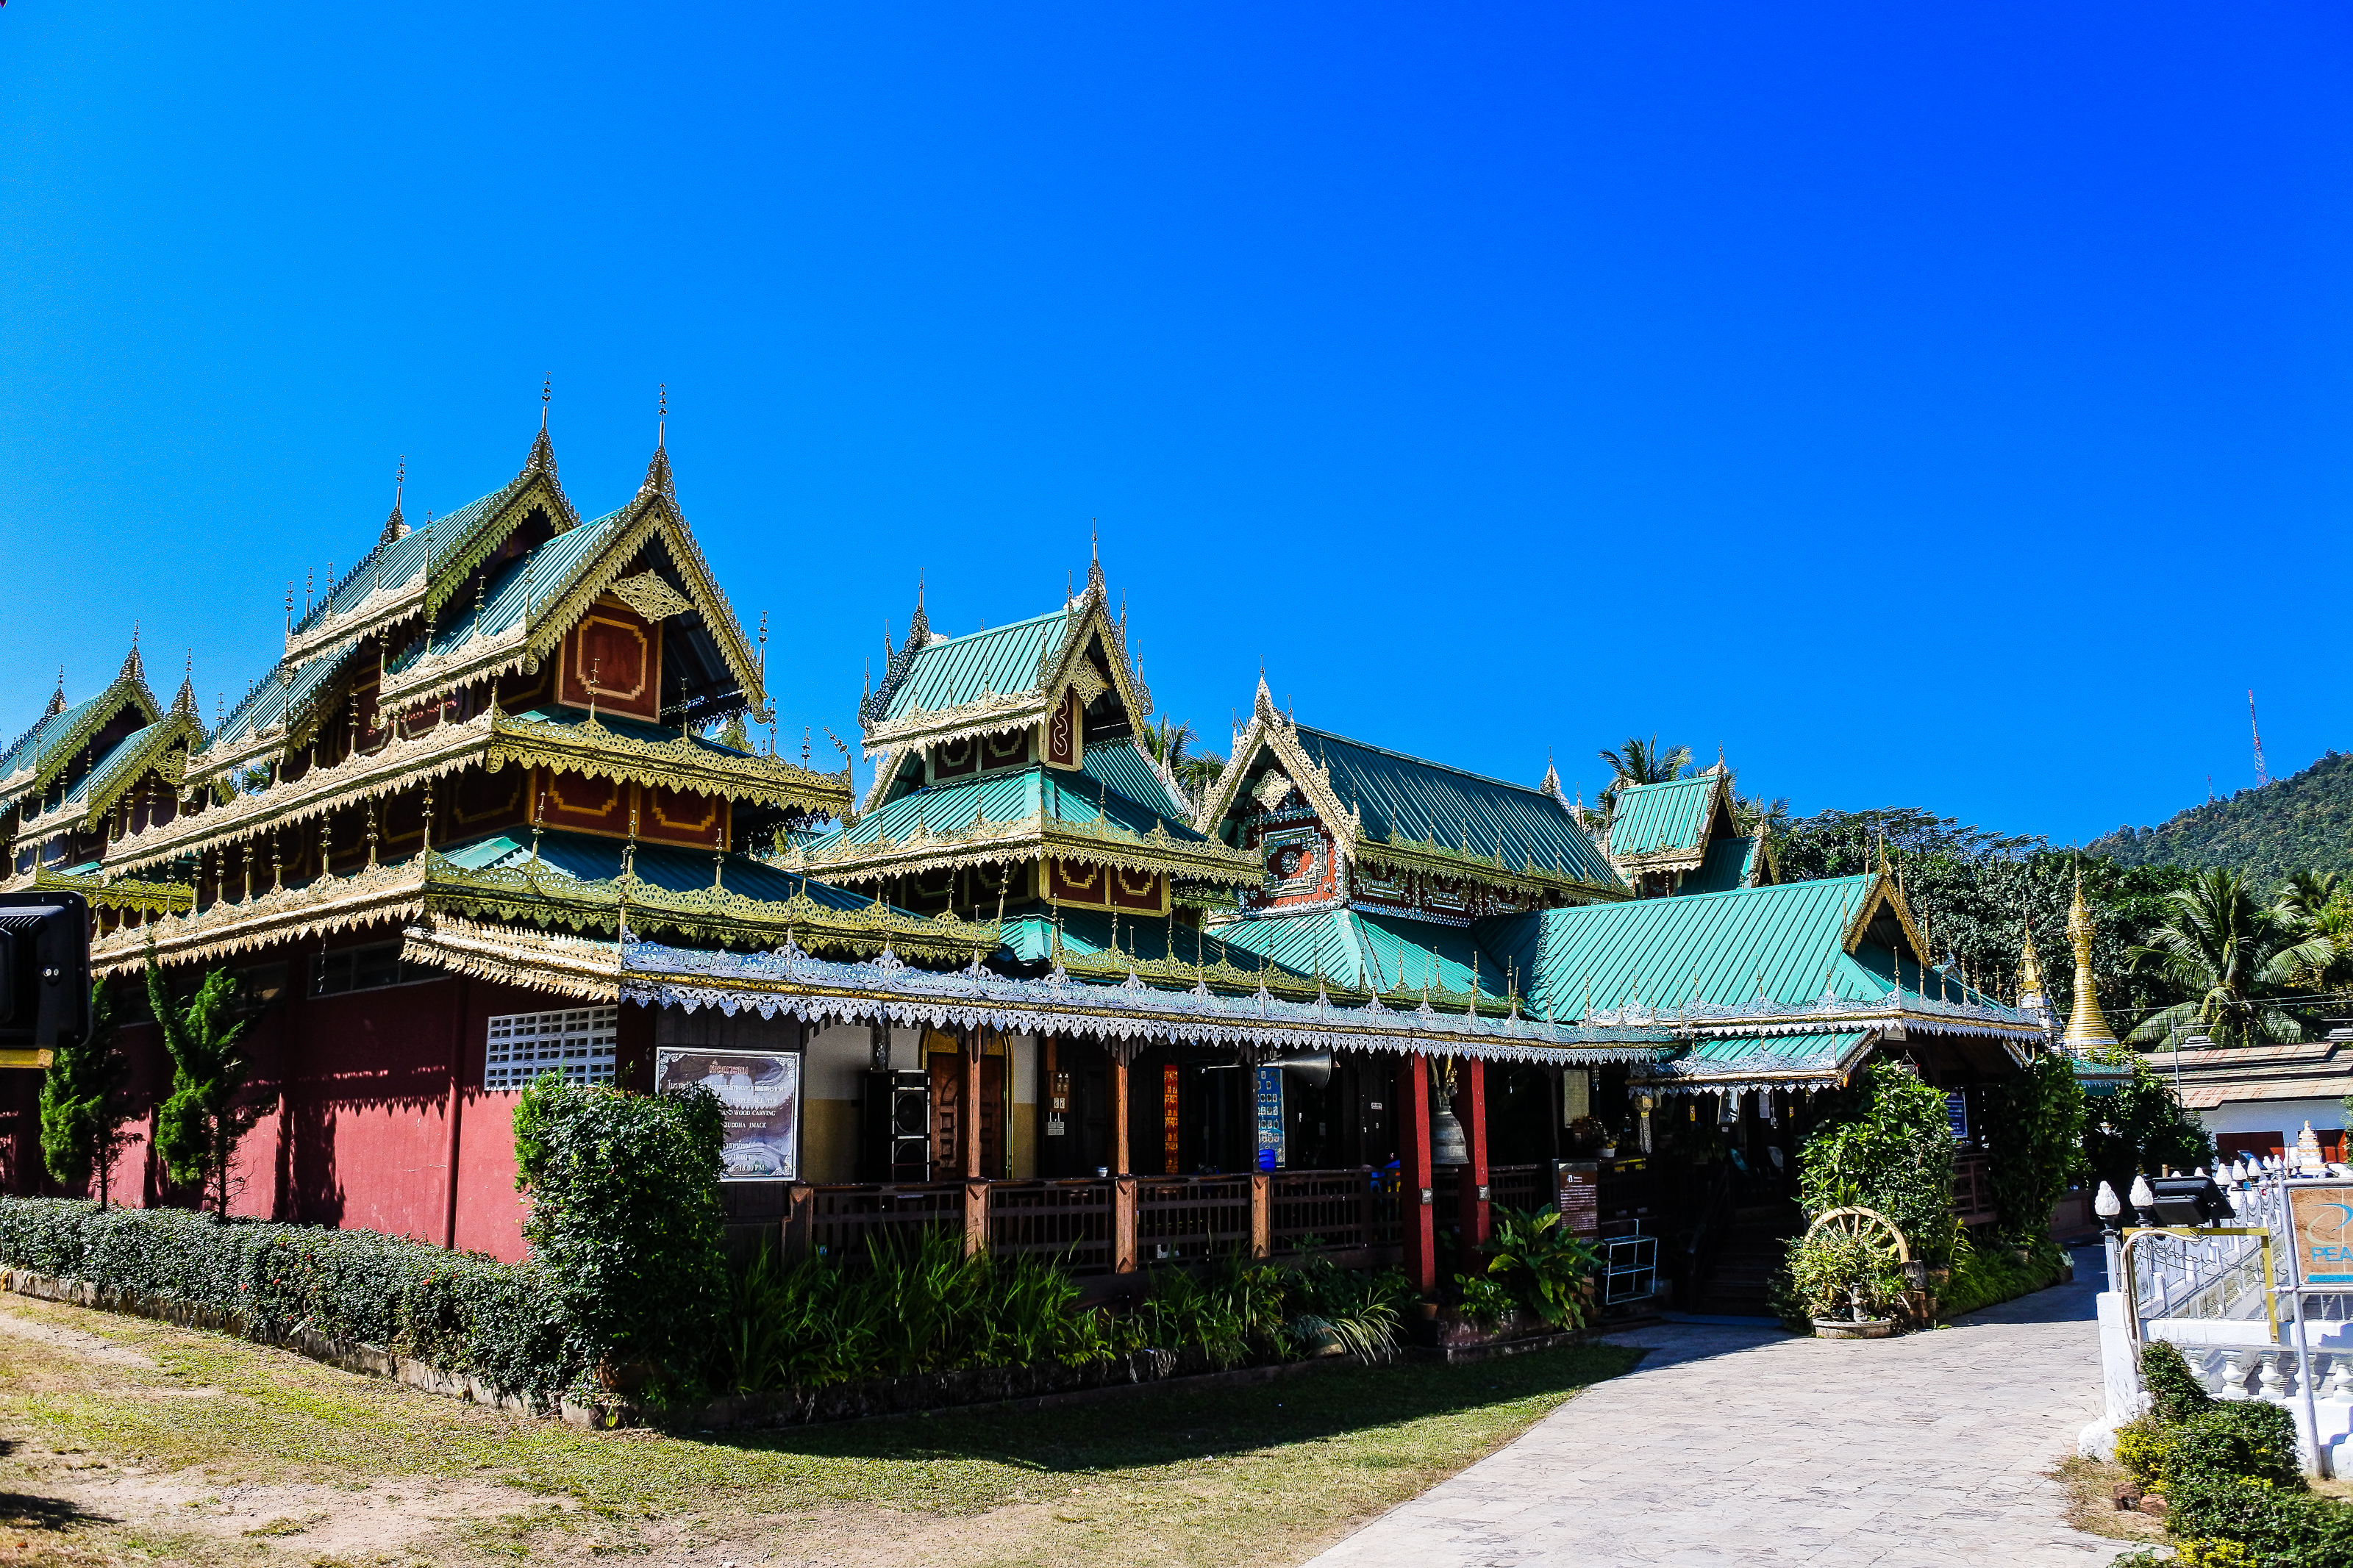
art, pagodas, dusk, asia, chong, wat, buddhism, water, building, klang, religion, gold, hong, mae, mae hong son, beautiful, son, wat chong kham, blue, light, thailand, temple, kham, travel, architecture, sky, chinese architecture, town, hill station, tourism, leisure, mountain, place of worship, historic site, monastery, house, vacation, photography, cloud, landscape, tourist attraction, home, mountain range, hotel, city